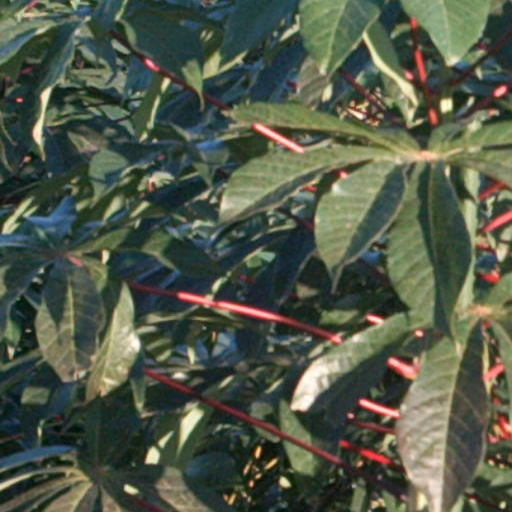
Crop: cassava